Lee Myung-joo

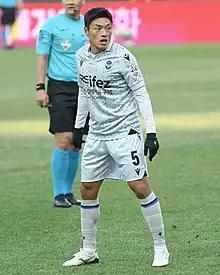
Lee playing for Incheon United FC in 2023

Lee Myung-joo (born 24 April 1990) is a South Korean footballer who plays as a midfielder for Incheon United.